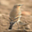
Label: bird